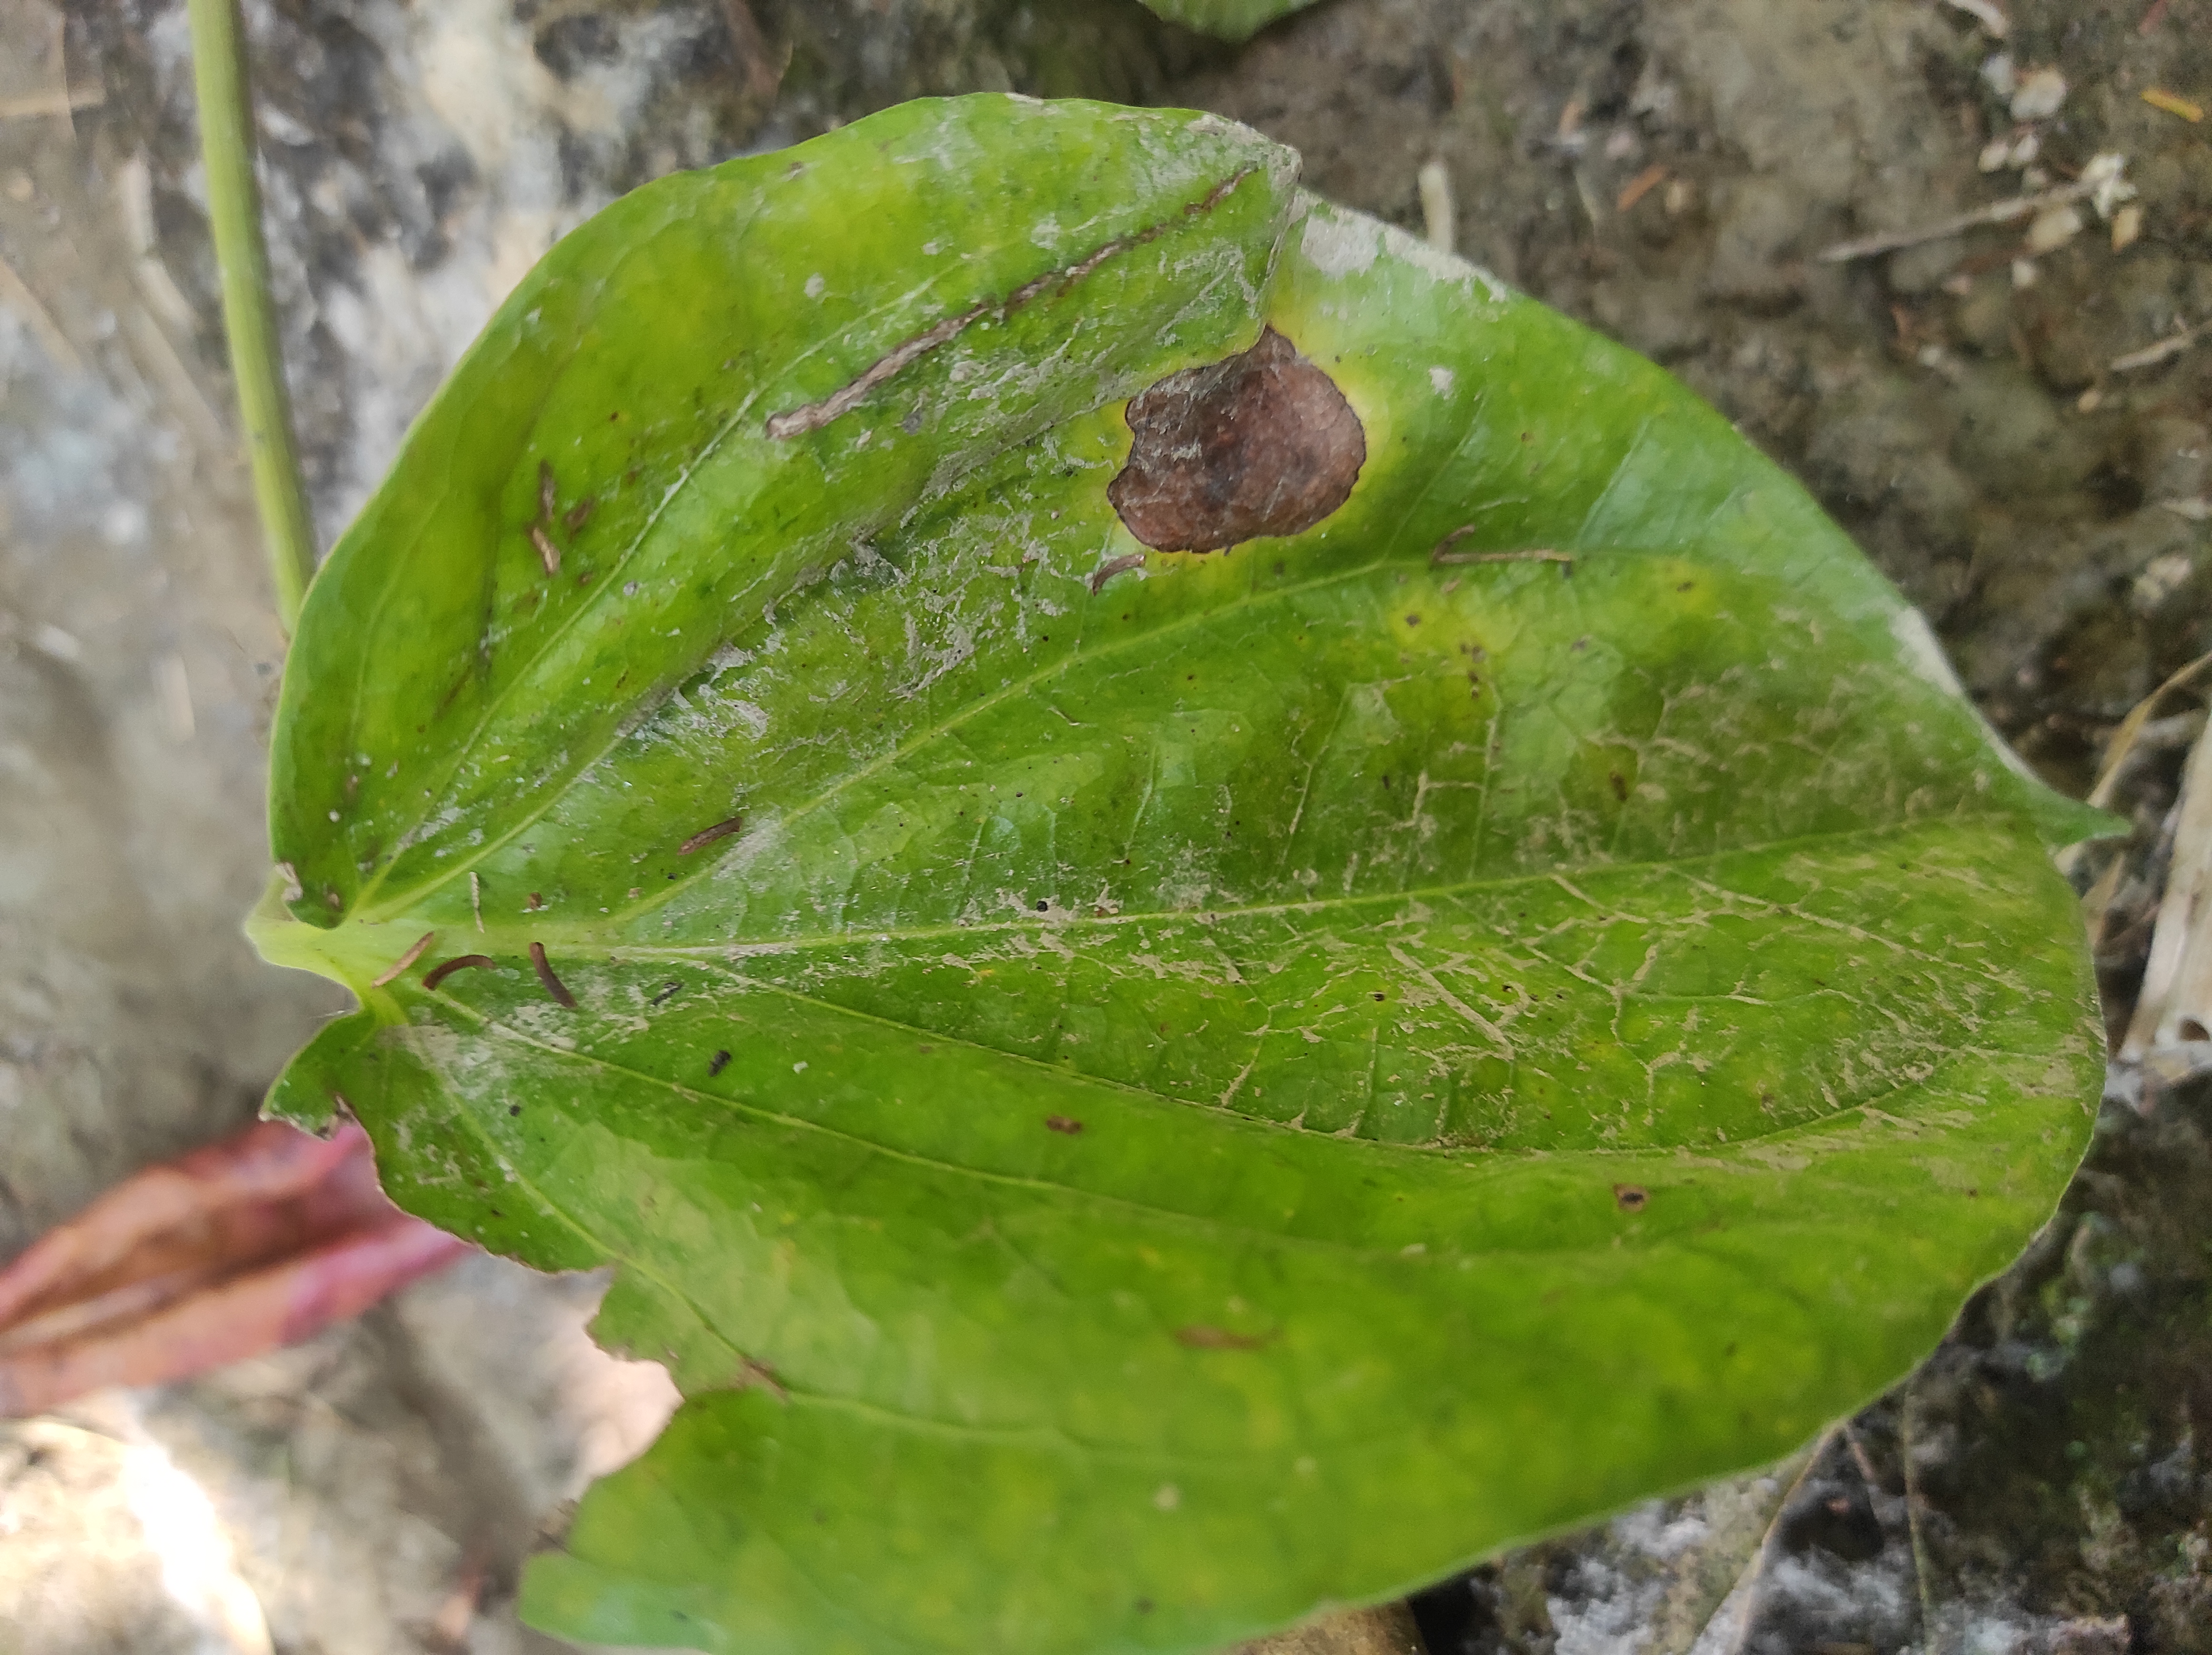
Label: Fungal_Brown_Spot_Disease